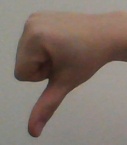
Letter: waw